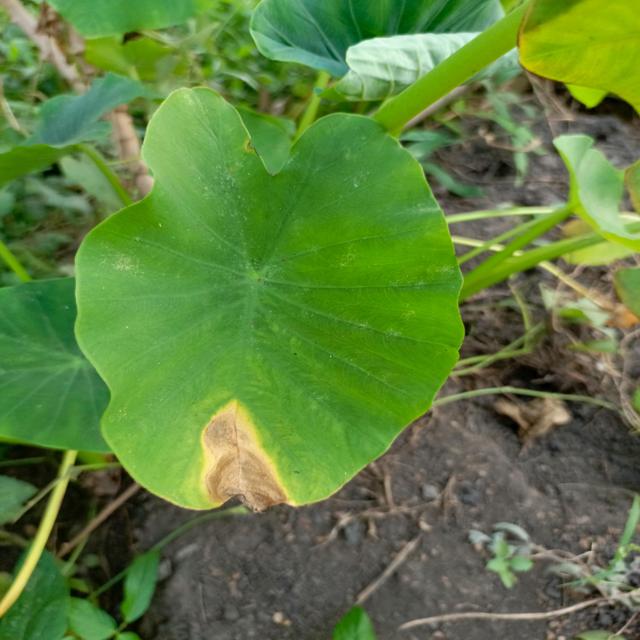
Label: Mid_Blight